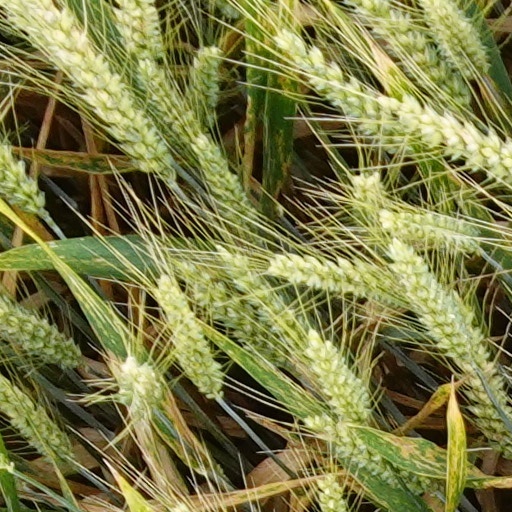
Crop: wheat